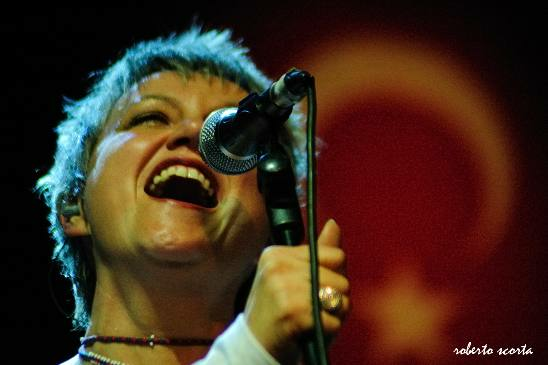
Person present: Yes